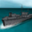
Label: ship